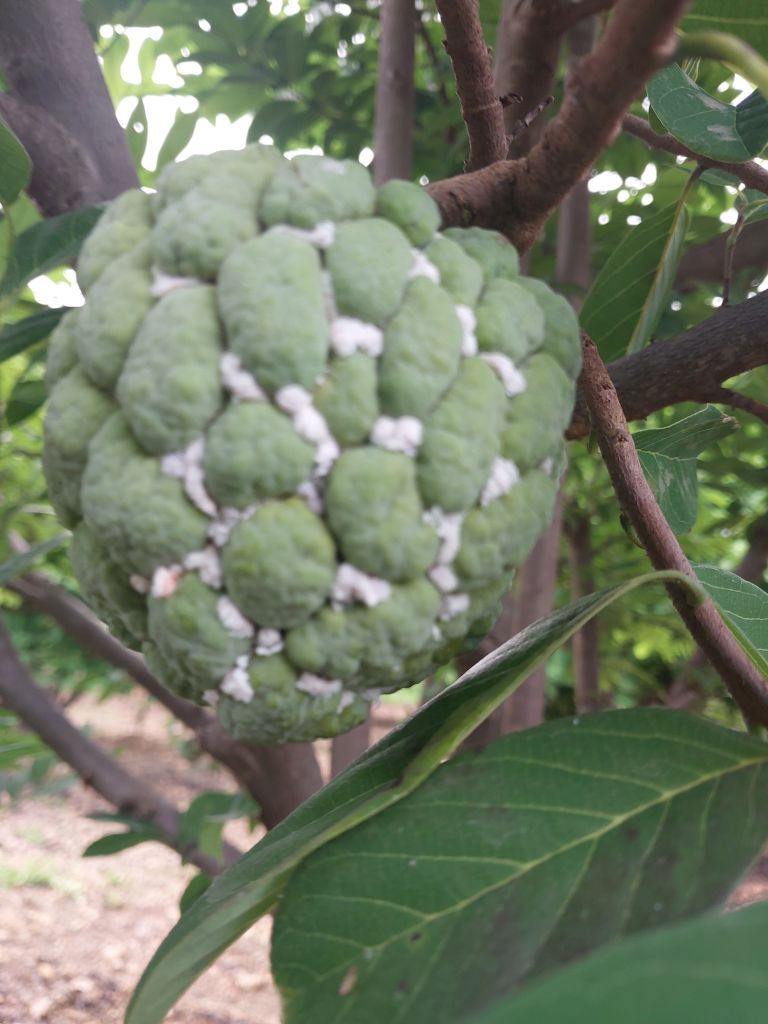
Disease label: Mealy Bug